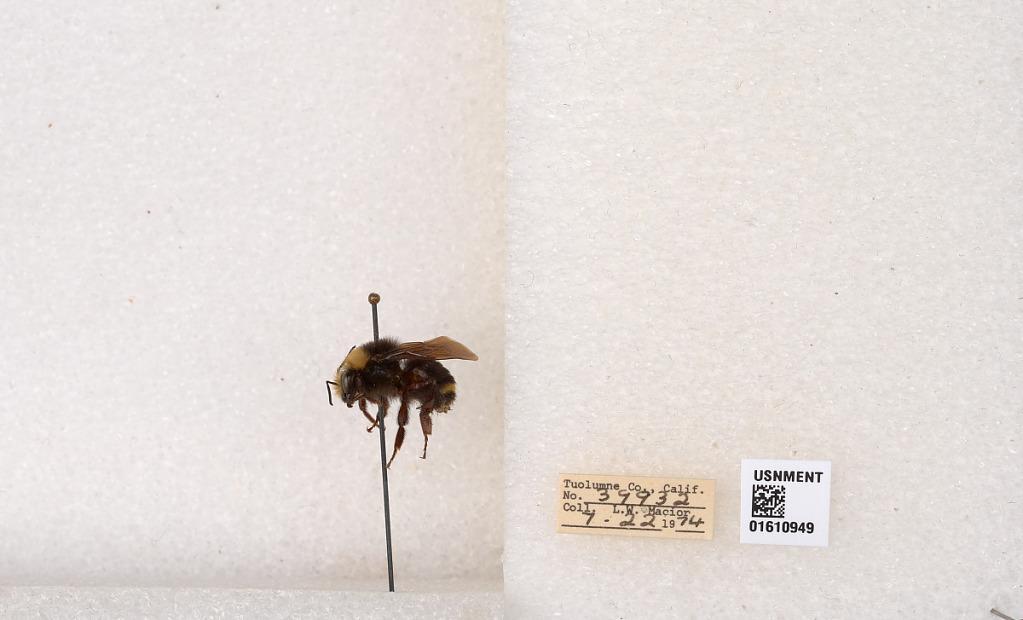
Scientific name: Bombus (Pyrobombus) vosnesenskii Radoszkowski
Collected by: L. Macior
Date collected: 1974-7-22
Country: United States
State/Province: California
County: Tuolumne
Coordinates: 37.9712, -120.228